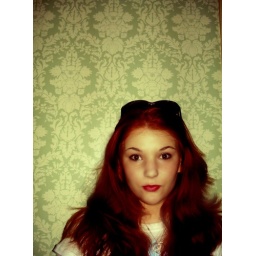
amazing wallpaper in a creepy old bed and breakfast my mother was staying at. amazing model person is my almost-roomie.